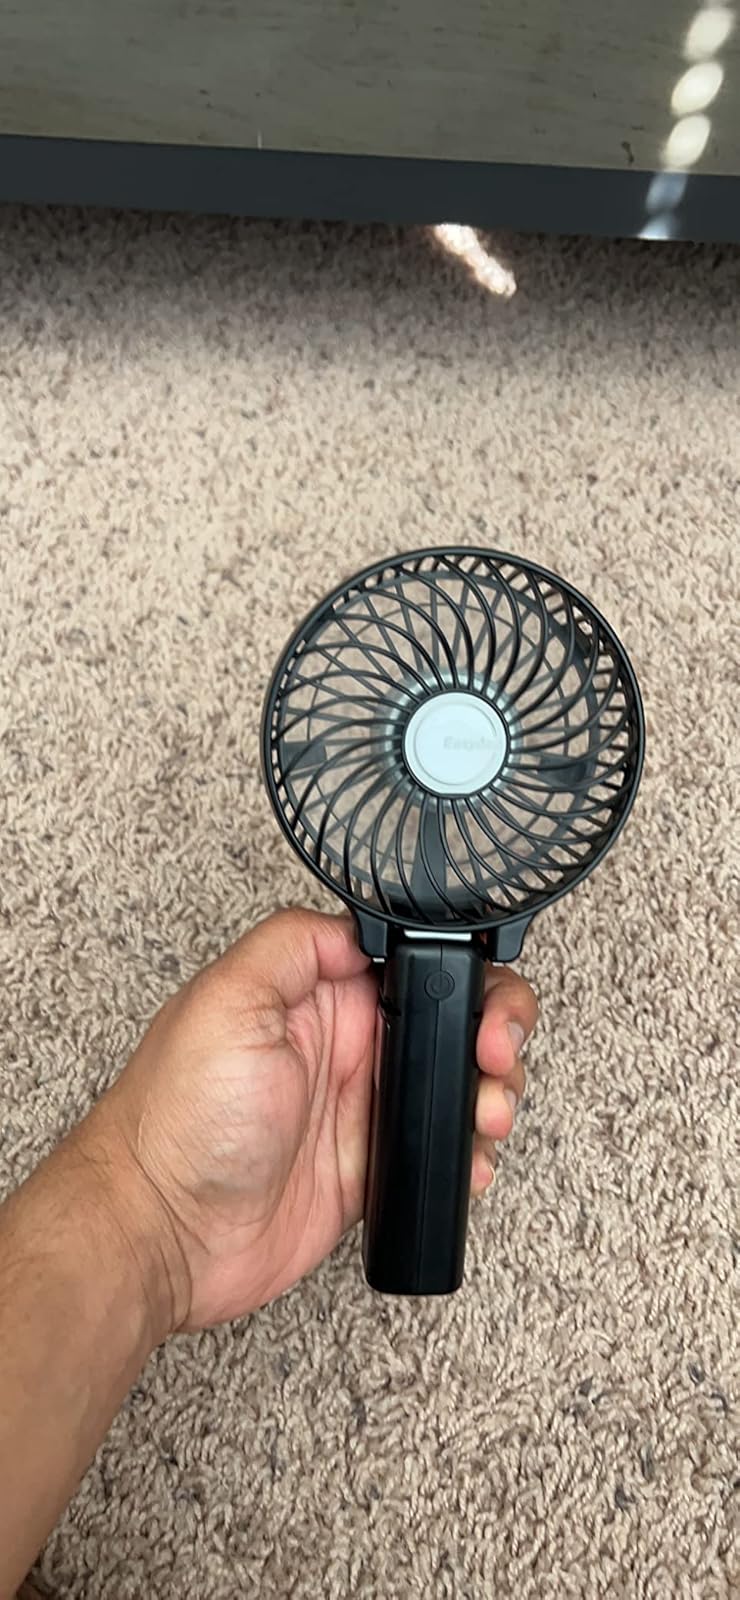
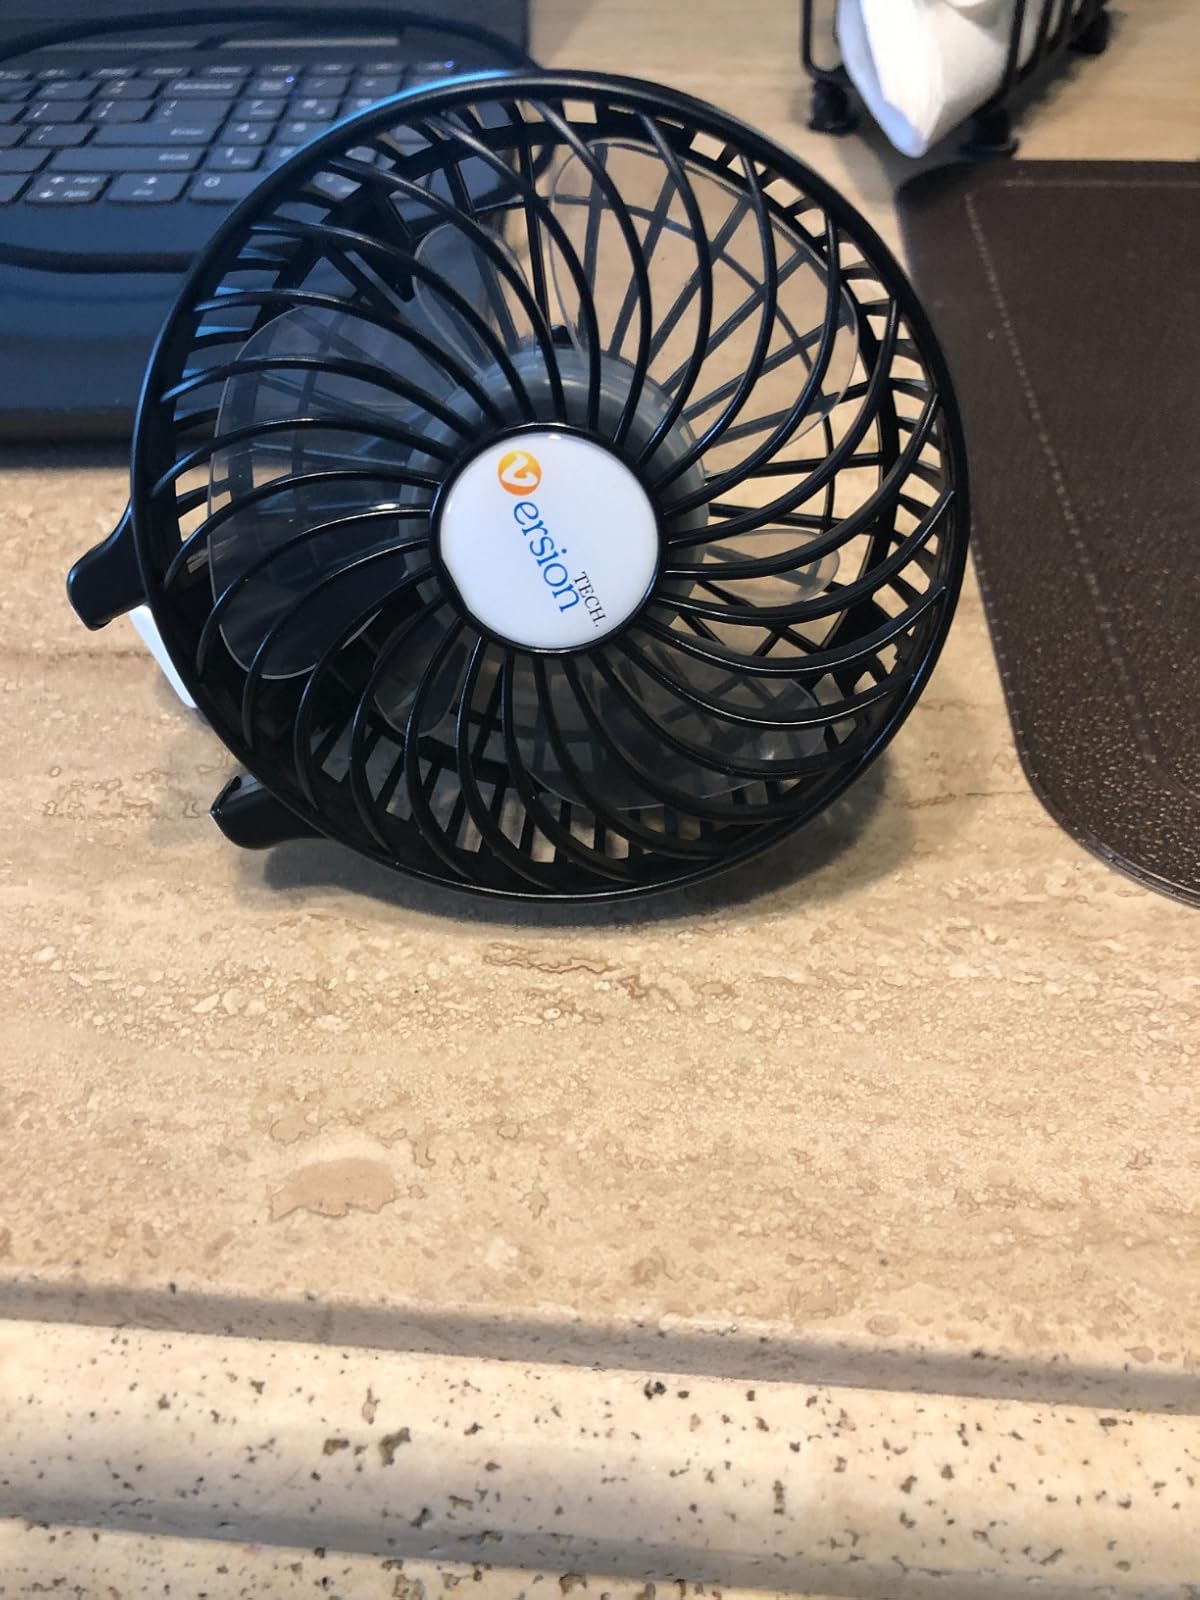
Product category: fan
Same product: no